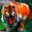
Label: tiger